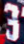
Number: 3